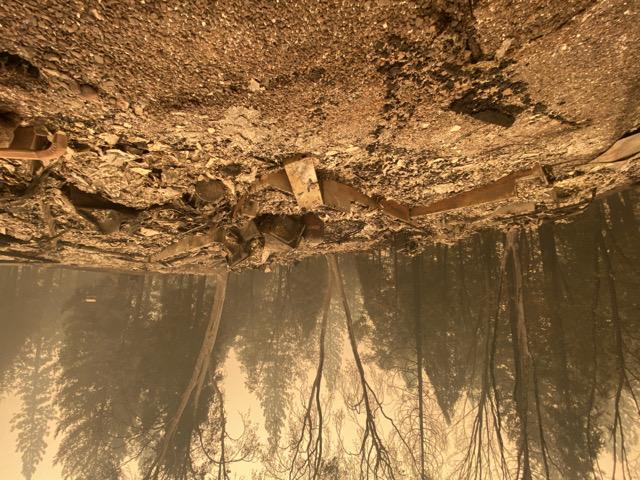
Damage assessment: destroyed